Cosmos Phase II

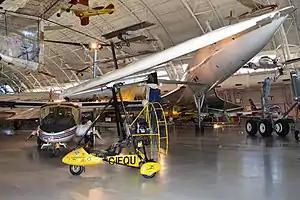

The Cosmos Phase II and Phase III are a series of French two-seat flying wing ultralight trikes that were produced by Cosmos ULM of Fontaine-lès-Dijon and now by Cosmos Ultralight of Puente de Ixtla, Mexico. The aircraft are supplied as factory completed aircraft and are not available as kits.